Alexandra Trusova

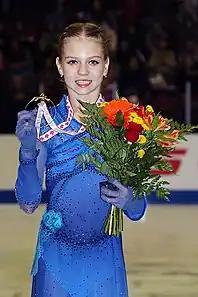
Trusova at the 2019 Skate Canada

Trusova made her international senior debut at the 2019 CS Ondrej Nepela Memorial, where she won the gold medal and set several new world records. In the free skate, she became the first woman ever to land three quadruple jumps when she landed a quad Lutz and two quad toe loops, the second of which was in combination. She set a new free skate record of 163.78 points and a new combined total record of 238.69 points. Her technical element score (TES) of 98.34 points in the free skate was also the new world record. She earned 14.72 points for her quadruple Lutz, a new record for the highest valued single jump by a female skater which was phenomenal.